Andrejs Rubins

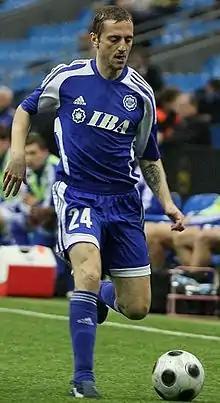
Rubins playing for Inter Baku

Andrejs Rubins (26 November 1978 – 1 August 2022) was a Latvian professional footballer who played as a left midfielder. He was a member of the Latvia national team. After retiring as a player, Rubins worked as a football manager.